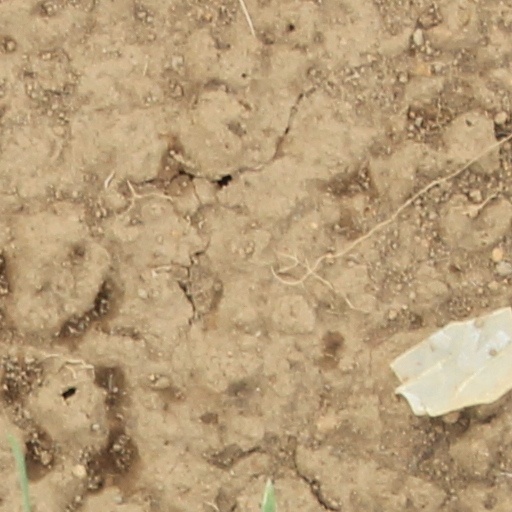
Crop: wheat